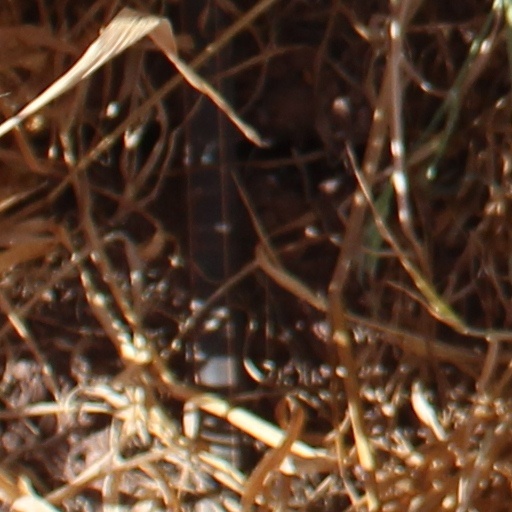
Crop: wheat